Mike Feuer

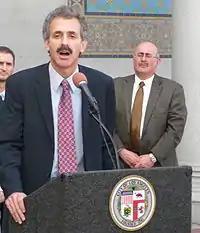
Feuer in 2009.

In 2006, Feuer defeated West Hollywood Mayor Abbe Land and three others in the Democratic primary for the 42nd Assembly District seat. Feuer served as a member of the California State Assembly, 42nd District, from December 4, 2006, to November 30, 2012. He served as the Majority Policy Leader of the California Assembly and Chair of the Assembly's Judiciary Committee.